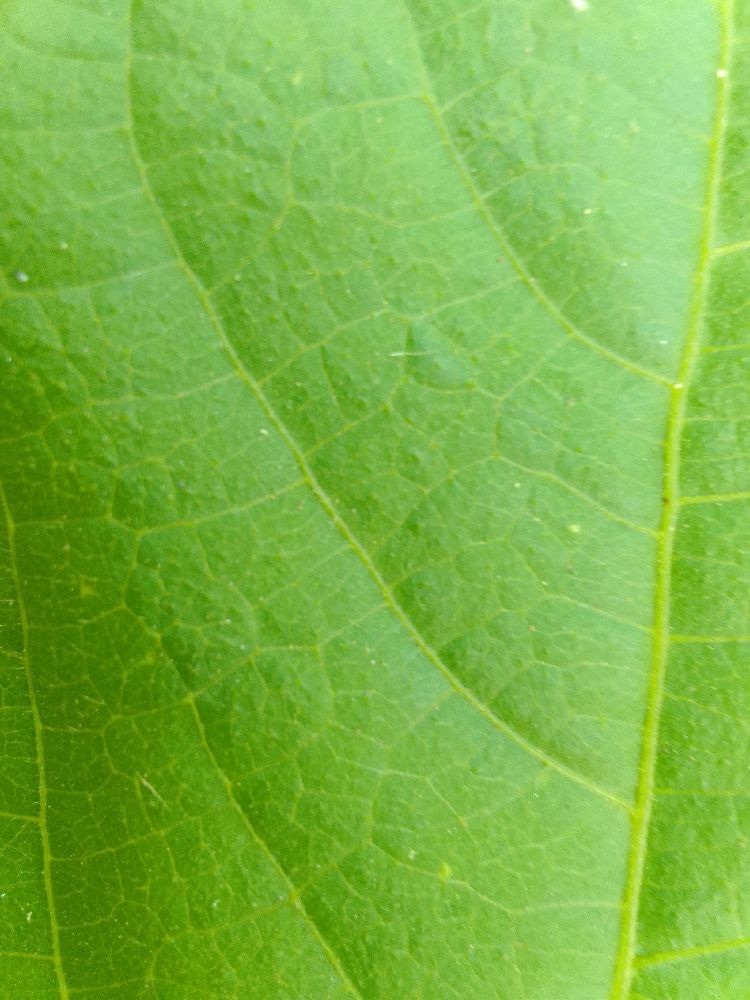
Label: healthy